Rumyana Glacier

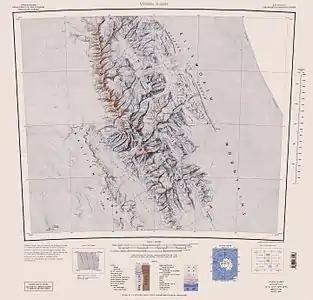
Sentinel Range map

Rumyana Glacier is the long and wide glacier on the east side of north-central Sentinel Range in Ellsworth Mountains, Antarctica, situated northwest of Patton Glacier and southeast of Delyo Glacier. It drains the east slopes of Mount Giovinetto and the north slopes of Evans Peak, and flows northeastwards to join Ellen Glacier northwest of Mount Jumper.